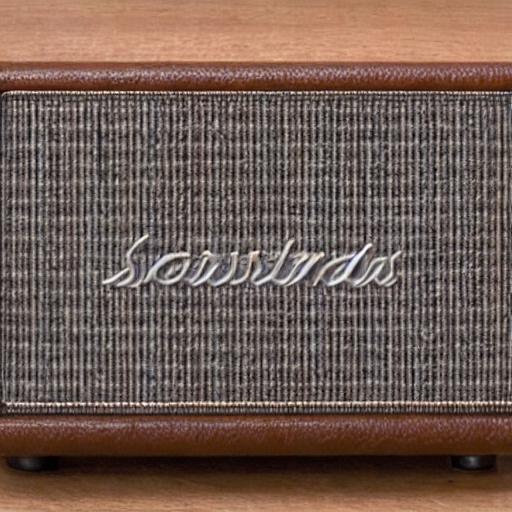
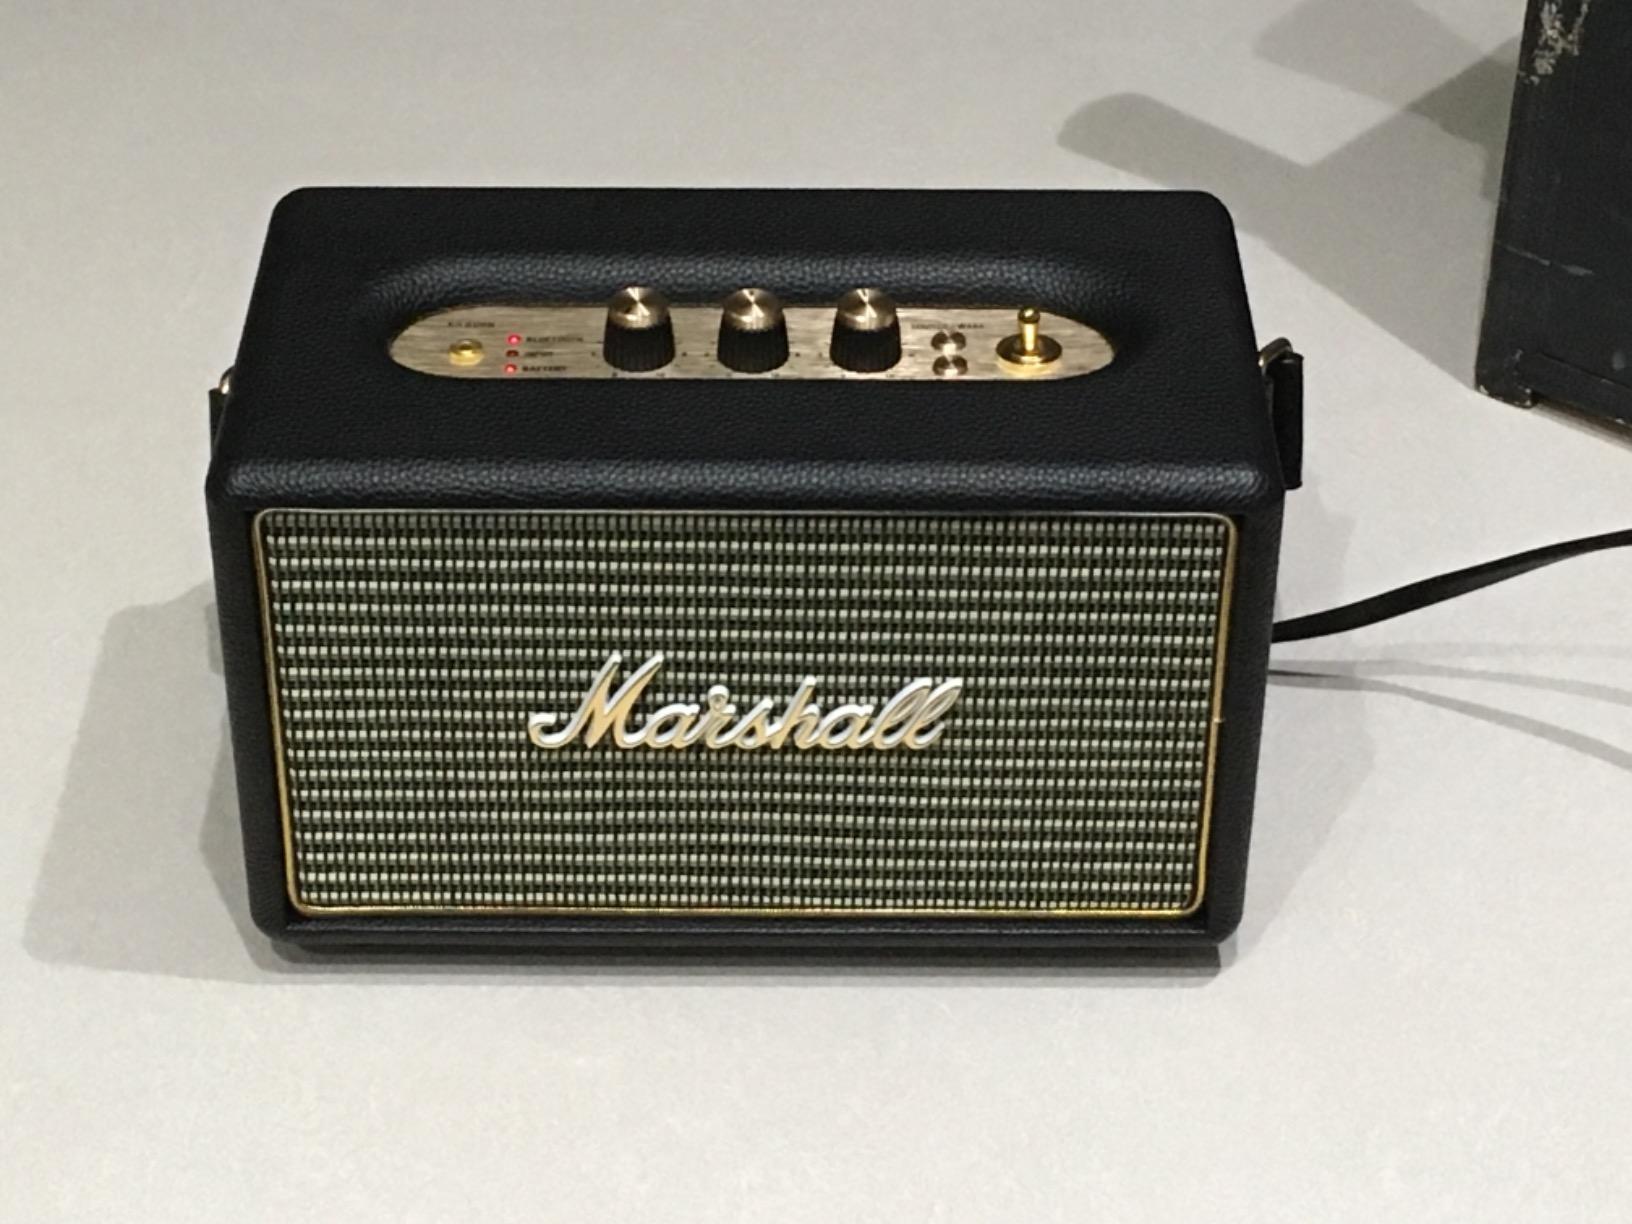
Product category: speaker
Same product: no